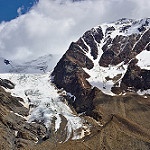
Scene: Outdoor